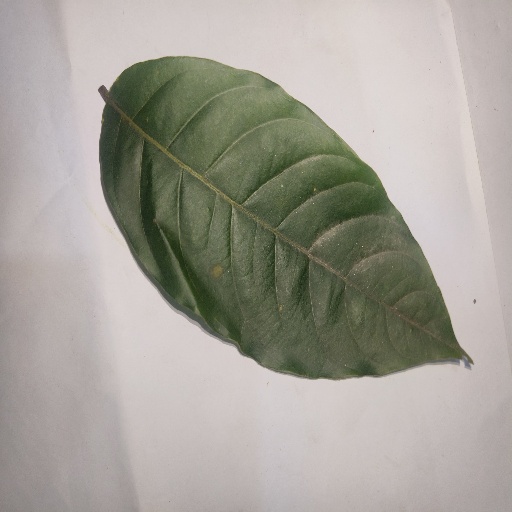
Species: HariTaki
Leaf condition: Healthy Leaf